Amru Sani

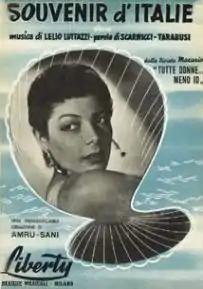
Sheet music booklet cover from Italy showing Sani, 1950s.

Amru Sani (16 August 1925 – 15 August 2000) was a singer and actress who experienced short-lived fame in the United States during the 1950s and 1960s.